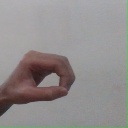
अक्षर: औ